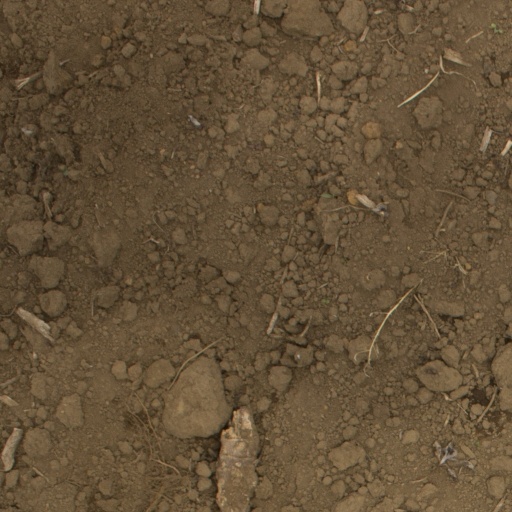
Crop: Jerusalem artichoke